TMEM33

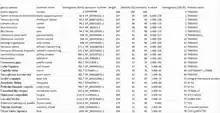
Orthologs of TMEM33 and their divergence from human TMEM33 as obtained from NCBI

A TMEM33 ortholog is known to be in over 150 organisms and no known paralogs exist.